Ron Rocco

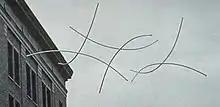
Altair installation by Ron Rocco, 1977Plastic tubing, aluminum, stainless steel cable.

In the period of 1979-80, Rocco returned to New York City and it was during this time that he met and was influenced by the work of German artist, Joseph Beuys who was producing his solo exhibition at the Guggenheim Museum at the time. As a result of this new influence later work in tension sculptures began to encompass performance activities, employed string figures taken from Inuit and Oceanic sources; forms, which in their traditional context possessed a social facet, in the communication of communal beliefs and ritual.